Wake Island

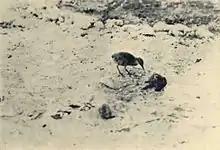
Observations by those visiting the Pan-Am hotel in the late 1930s provided some of the only observations of living Wake Island rails, a flightless bird that was native to the atoll but went extinct during World War II

In January 1908, the Japanese ship "Toyoshima Maru", en route from Tateyama, Japan, to the South Pacific, encountered a heavy storm that disabled the ship and swept the captain and five of the crew overboard. The 36 remaining crew members landed on Wake Island and endured five months of great hardship, disease, and starvation. In May 1908, the Brazilian Navy training ship "Benjamin Constant", while on a voyage around the world, passed by the island and spotted a tattered red distress flag. Unable to land a boat, the crew executed a challenging three-day rescue operation using rope and cable to bring on board the 20 survivors and transported them to Yokohama.